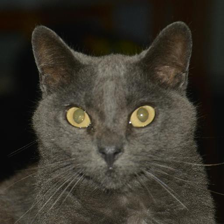
Label: animals